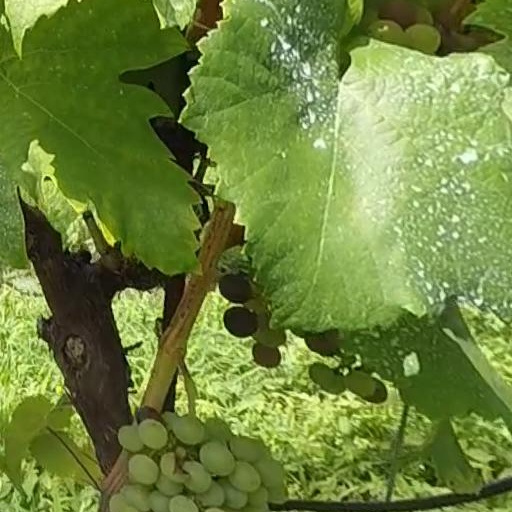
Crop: grape